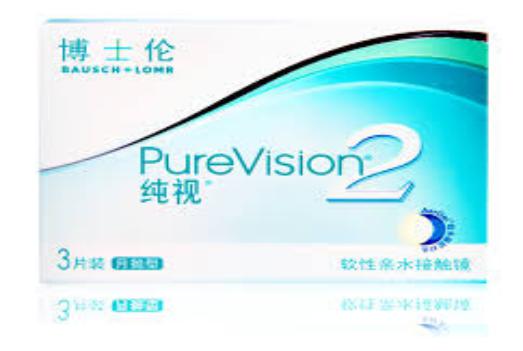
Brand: bauschlomb-2
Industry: Medical